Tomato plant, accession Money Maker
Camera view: horizontal (90 deg, fisheye); turntable rotation: 0 degrees
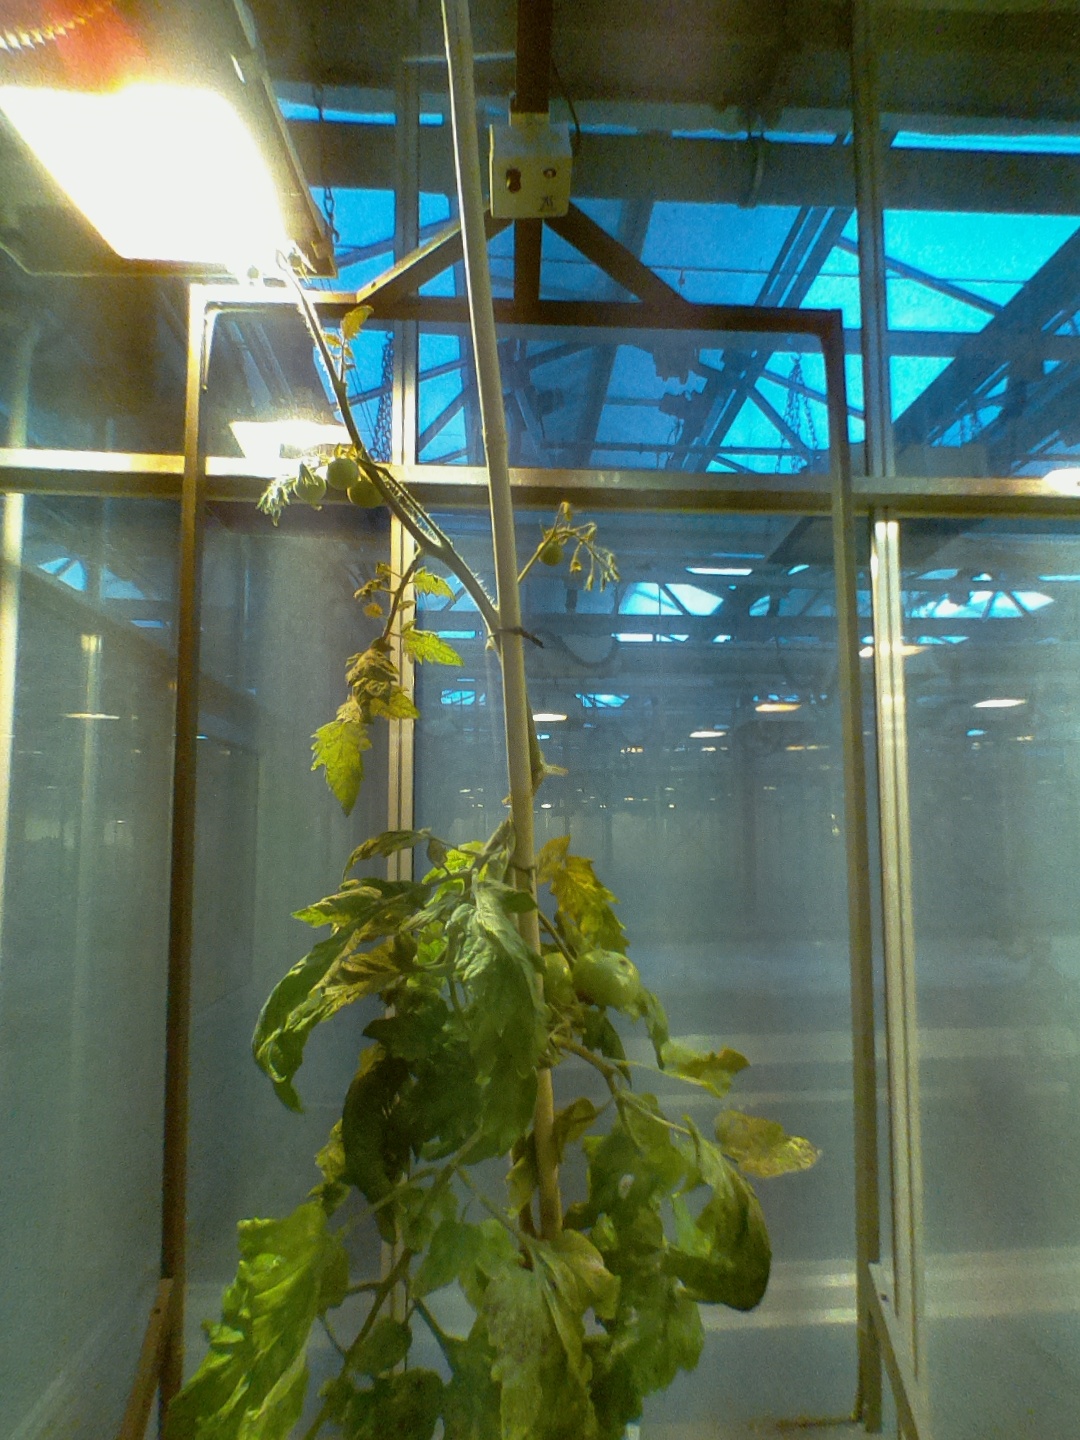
BBCH growth stage 76: 60%-70% of final fruit size